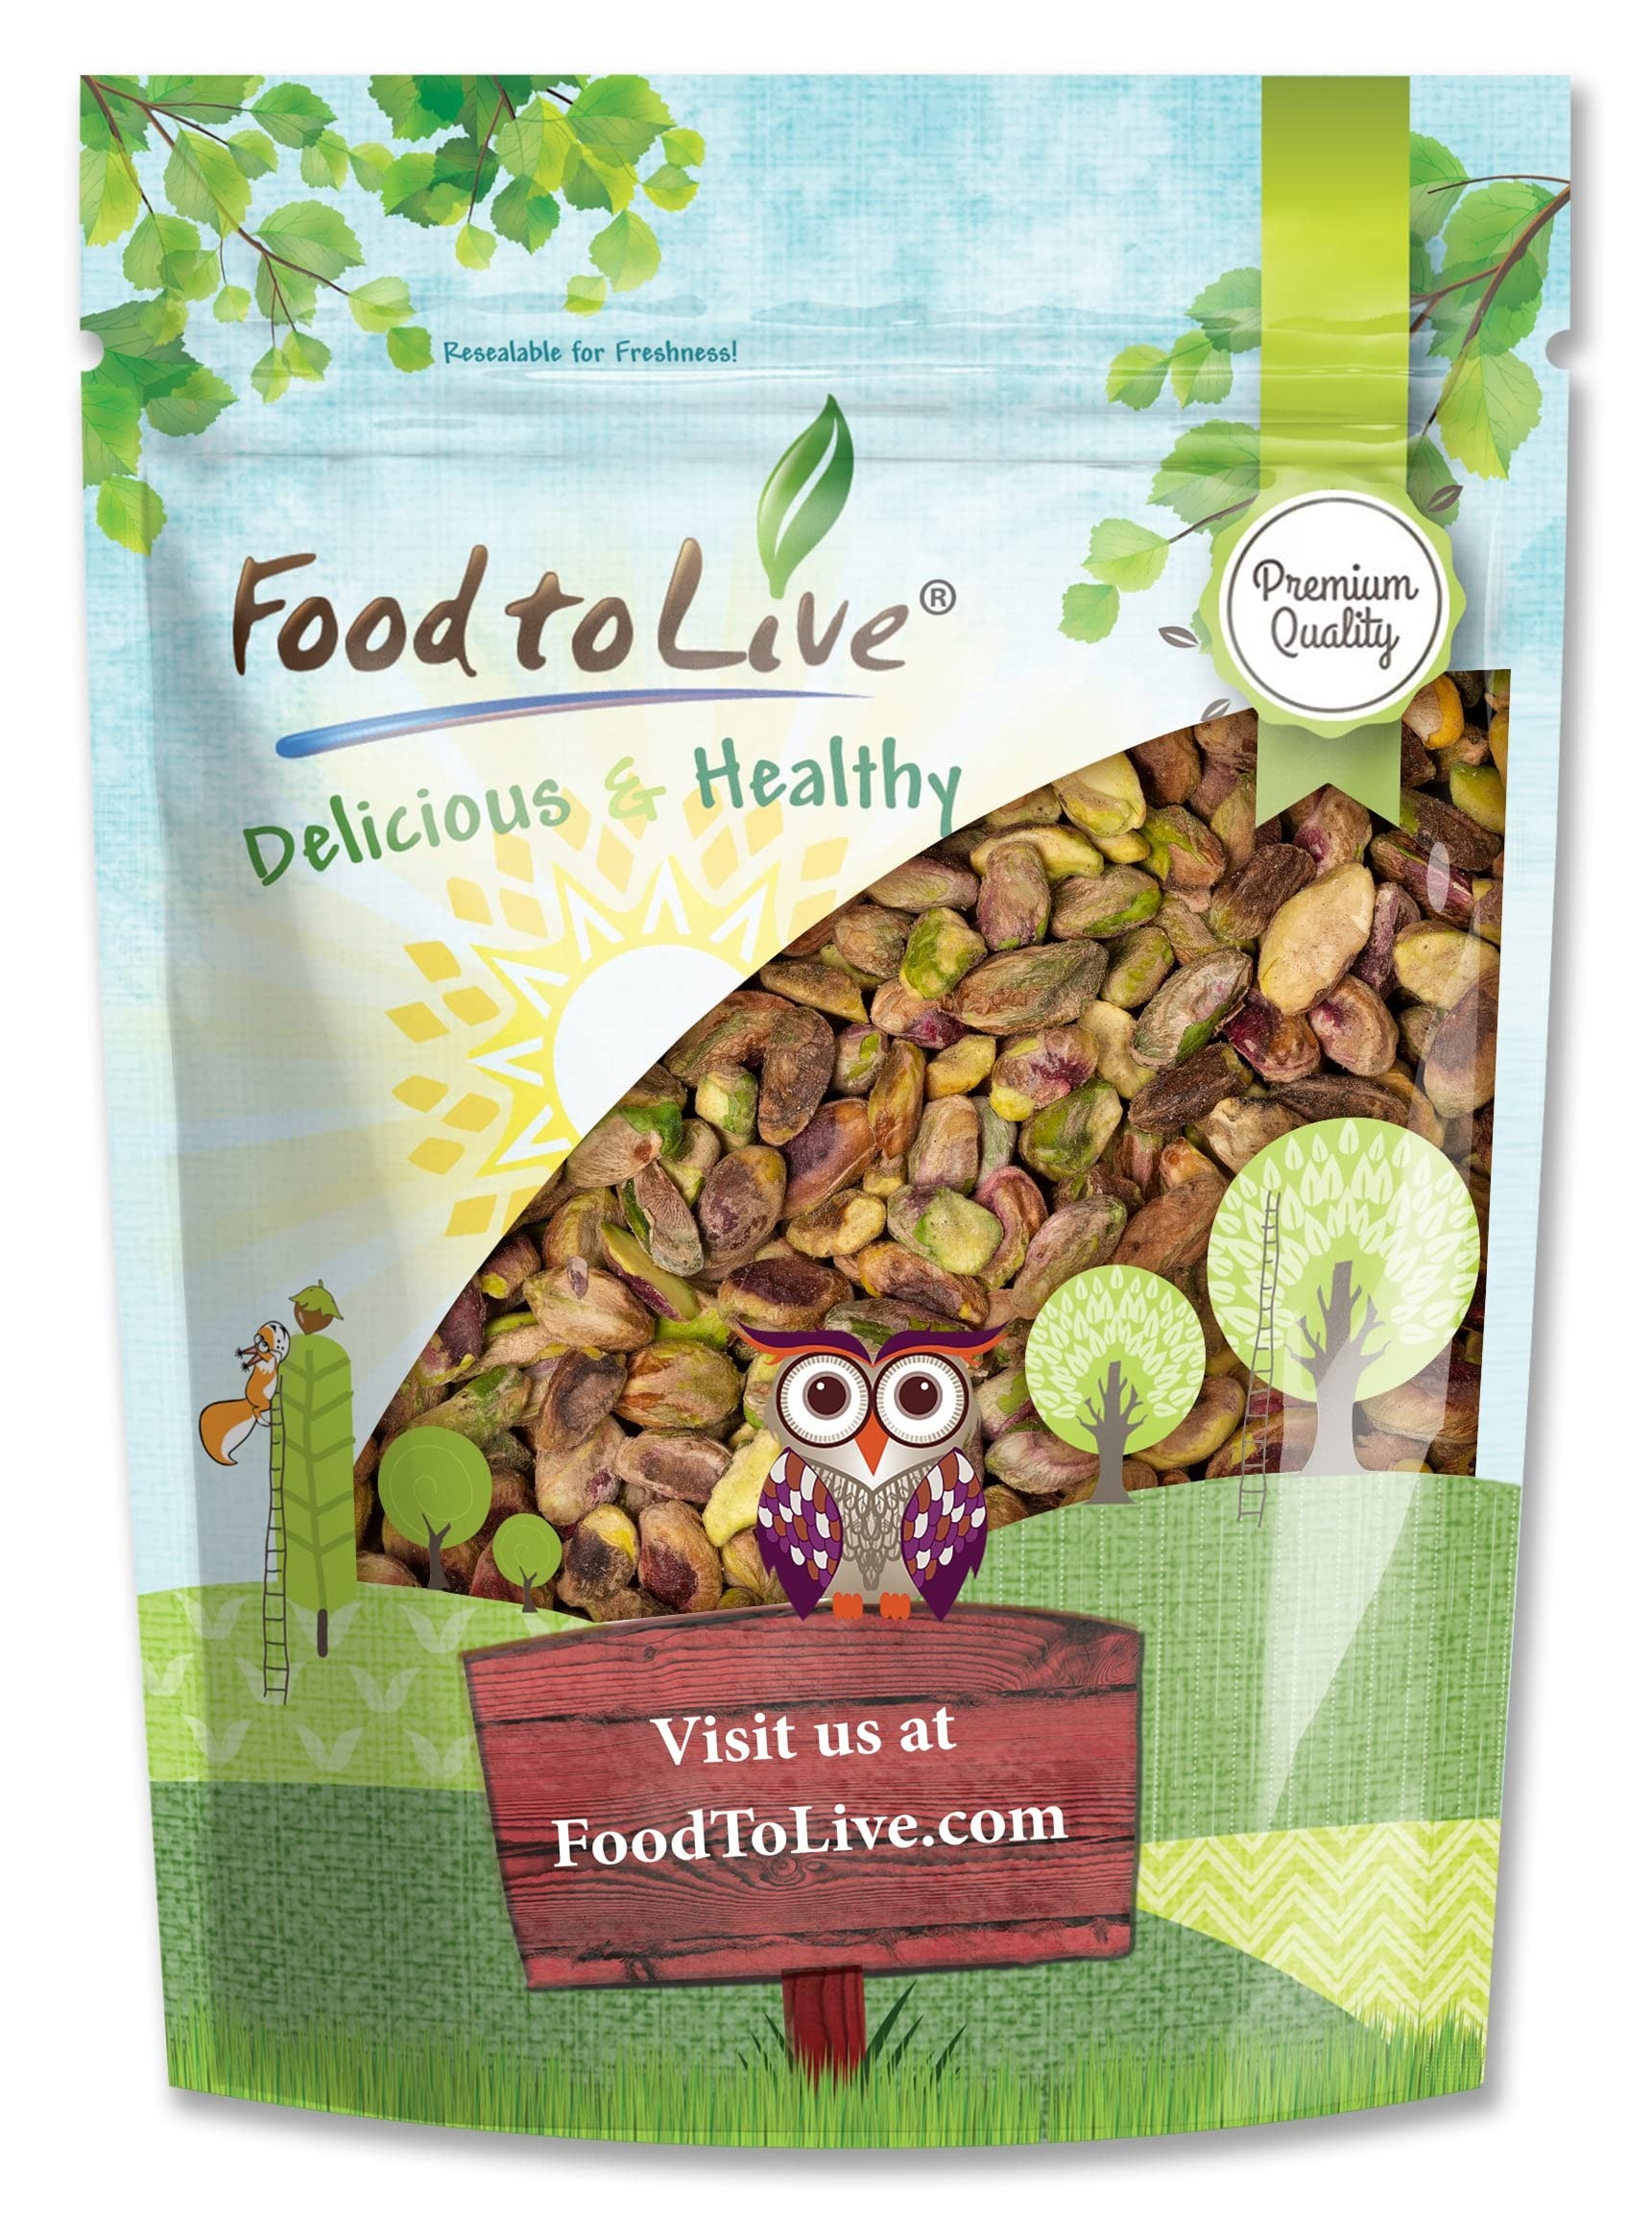
Item Name: Food to Live Dry Roasted Pistachios with Himalayan Salt, 8 Ounces — Oven Roasted Lightly Salted Whole Pistachio Nuts, No Shell, No Oil Added, Vegan, Kosher, Bulk. High in Protein and Healthy Fats
Bullet Point 1: ✔️ PREMIUM QUALITY & KOSHER: Food to Live’s Dry Roasted and Salted Pistachios are a premium quality product that is Kosher, free of trans-fat, and suitable for Vegan and Paleo diets.
Bullet Point 2: ✔️ LIGHTLY SALTED, NO OIL ADDED: These Pistachios are roasted in an oven without adding oil and are lightly coated with mineral-rich Himalayan Pink Salt.
Bullet Point 3: ✔️ HIGHLY NUTRITIOUS: Dry Roasted Pistachios provide great amounts of protein, fiber, good fats, antioxidants, and essential minerals like Copper, Phosphorus, Potassium, Magnesium, and Vitamins B, E, A.
Bullet Point 4: ✔️ WHOLESOME SNACK & CHIPS SUBSTITUTE: Roasted and Salted Pistachios make an amazing nutrient-dense snack that’s a great alternative to high-sodium chips. Take them with you to work, school, on a plane, or a picnic.
Bullet Point 5: ✔️ VERSATILE USES: These Pistachios are much more than just a snack. Crush and sprinkle them over salads, avocado toasts, and oatmeal, or add to baked goodies like bread, cakes, pies, cookies, and crackers.
Value: 8.0
Unit: Ounce

Price: 12.99